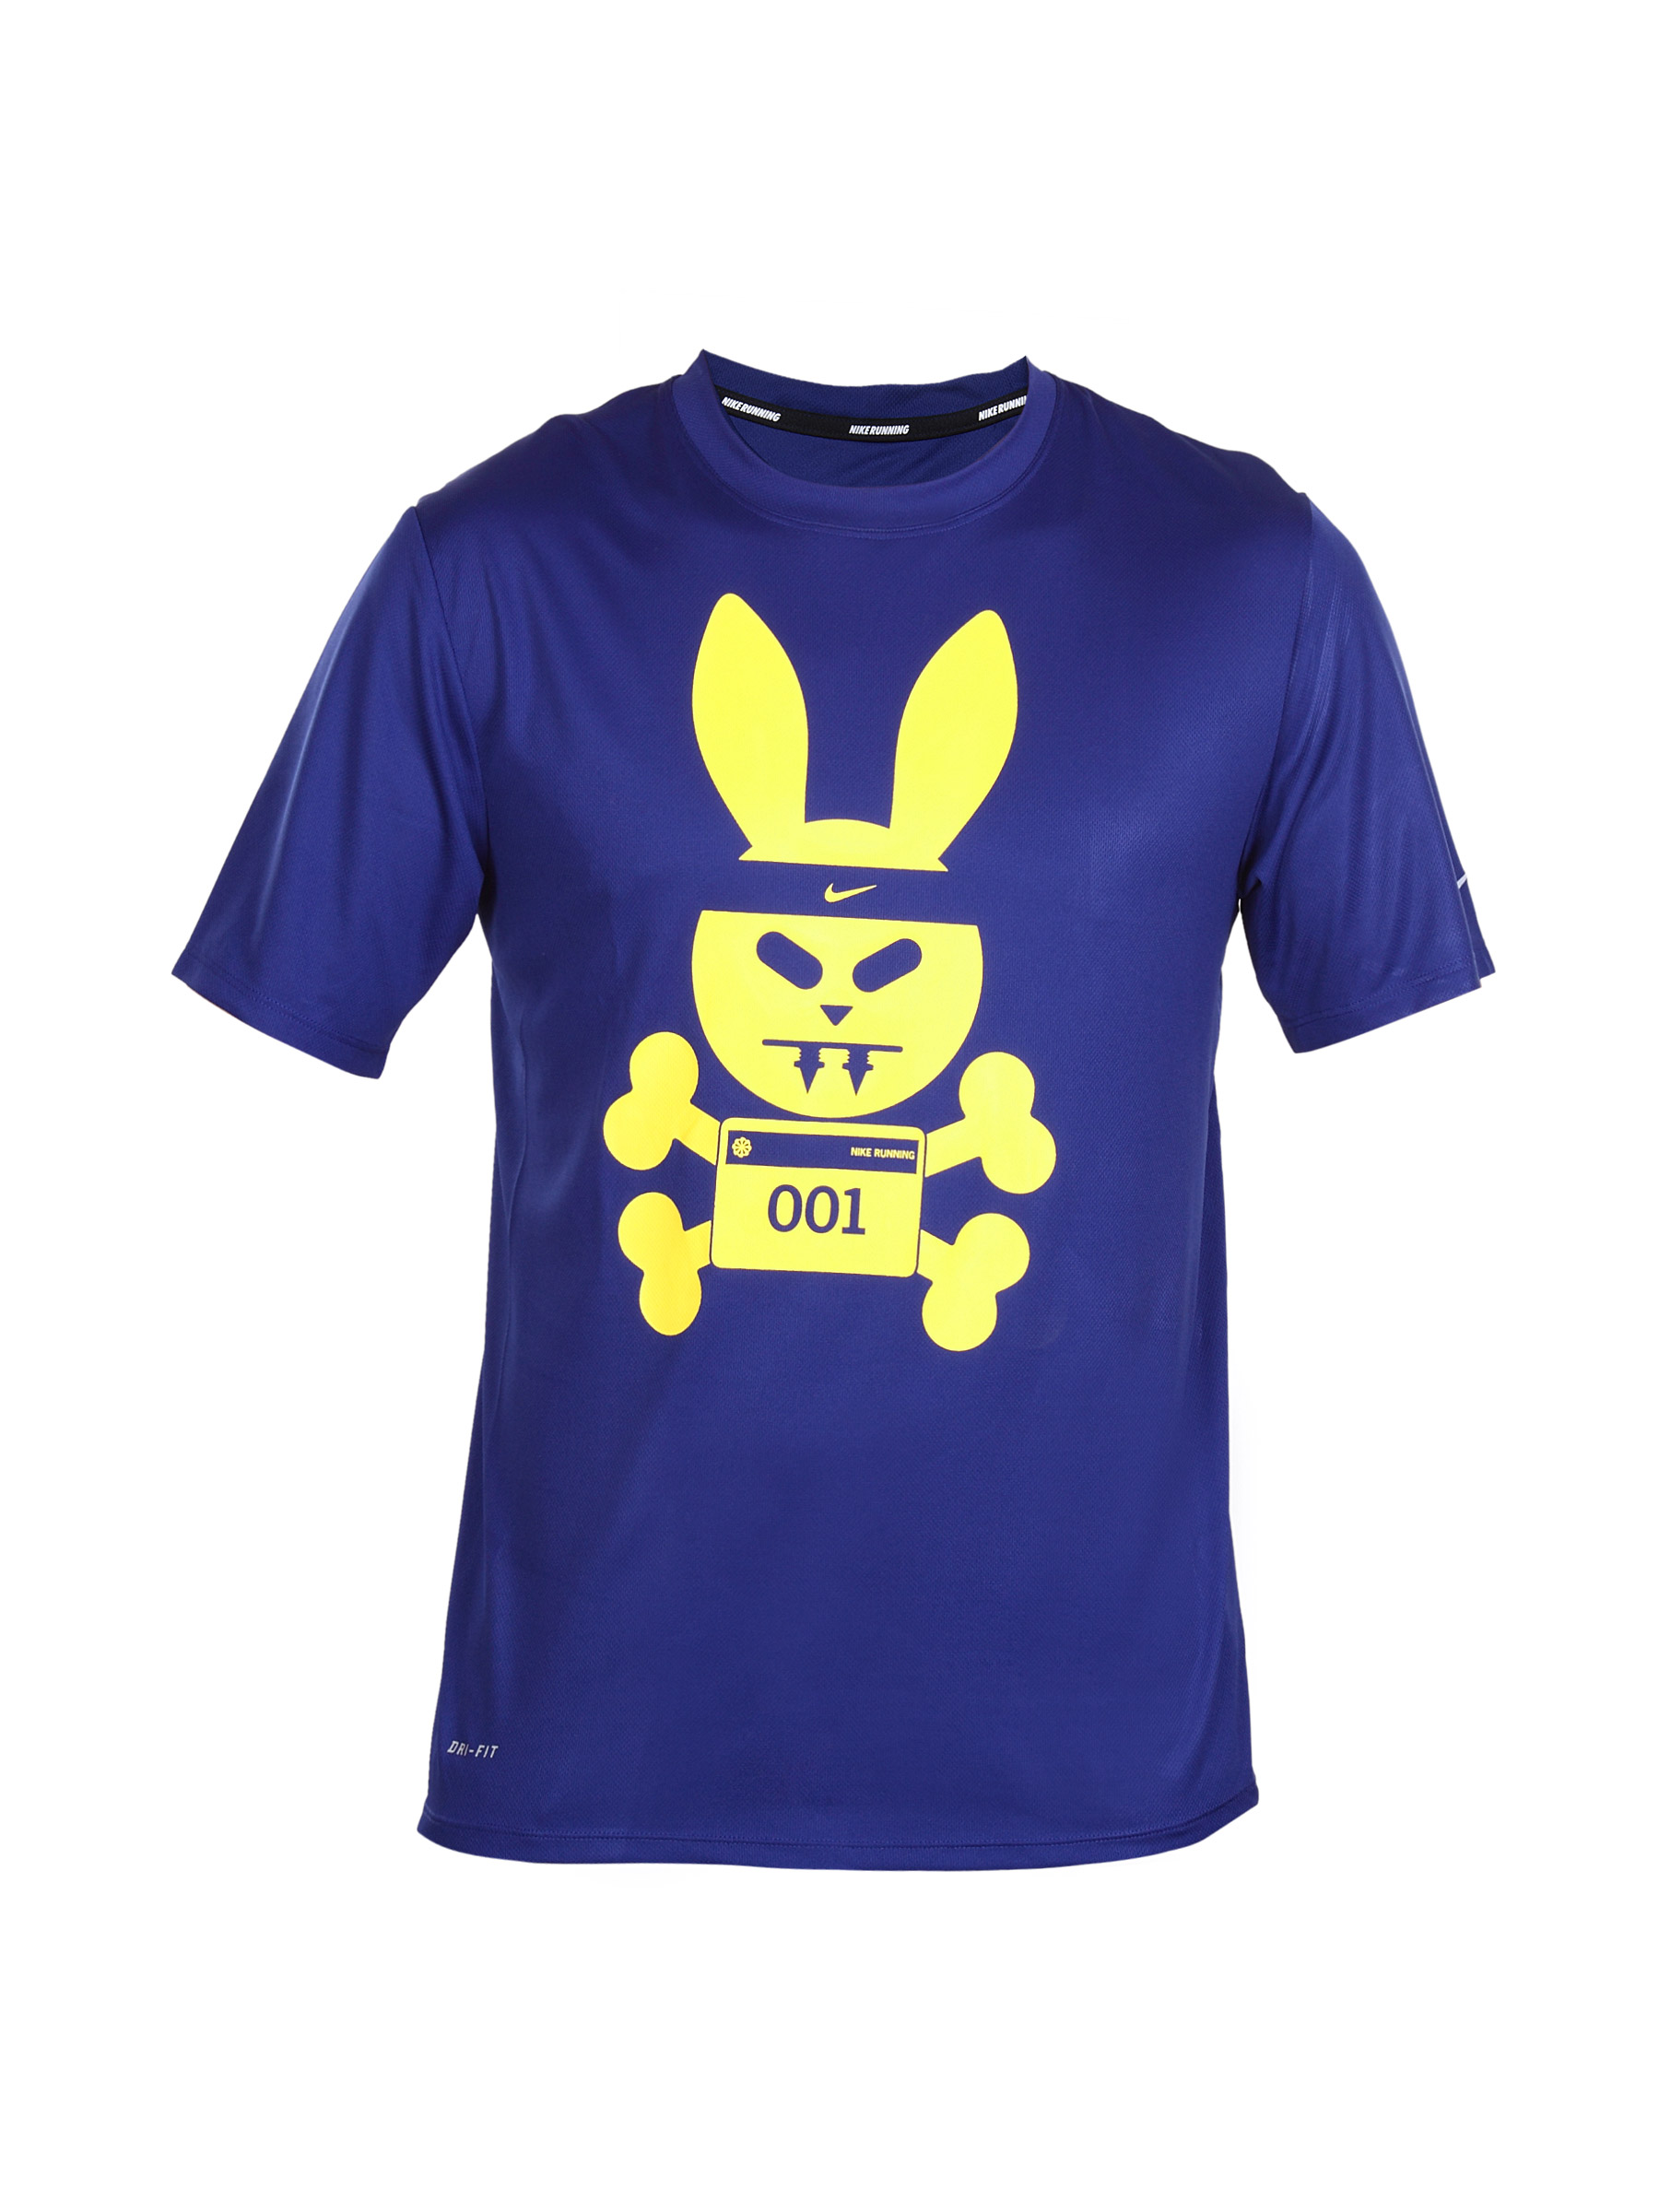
Nike Men Blue T-shirt
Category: Apparel / Topwear / Tshirts
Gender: Men
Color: Blue
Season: Summer 2012
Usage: Casual